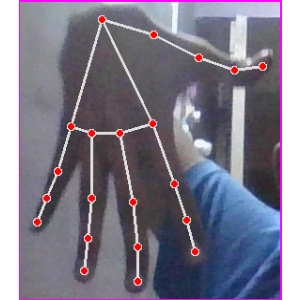
अक्षर: ढ